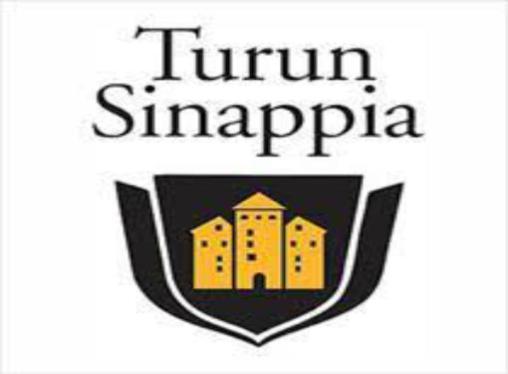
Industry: Food